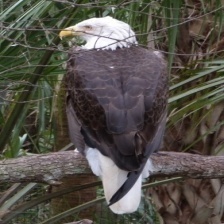
Species: BALD EAGLE
Scientific name: HALIAEETUS LEUCOCEPHALUS